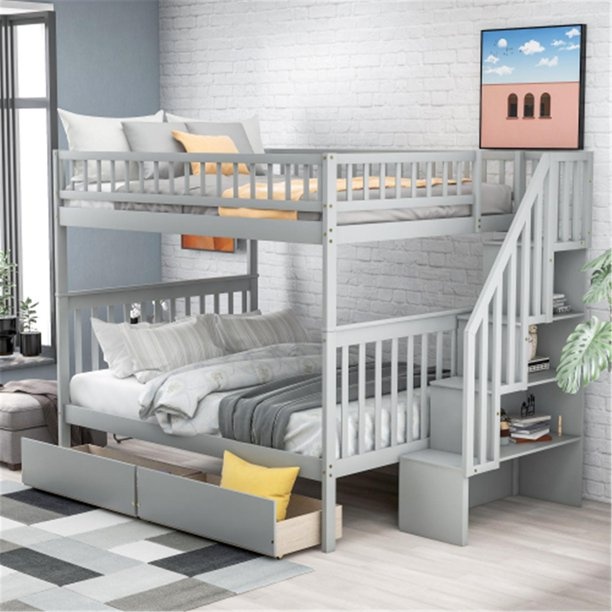
Full Over Full Size Bunk Bed Frame with Stairs, Wood Bunk Bed with Two Drawers and Storage, No Spring Box Required, Gray
Brand: tripletreebrands
This full over full bunk bed can accommodate 4 people at the same time, making full use of space. Founder's shape does not waste any space. In addition, the added drawers and storage can accommodate many items. The ladder has inclined handrails aim for easy access. The bed rails are sufficiently high to ensure the safety. The simple shape can match any style. Assembly needed. Specification Material: Pine wood+MDF Size: Full over full Color: Gray numbers of slat: 10 Function: Storage/ Drawers Decoration: Bunk bed numbers of package: 3 Spring box: No need Assembly Required: Yes Weight and Dimensions Overall Product Dimension: 93.5''L x 57.5''W x 65.6''H Upper bed: 57.5''X 78.2'' Down bed: 57.5''X 78.2'' Total height: 65.6'' Overall Product Weight: 222 lb Upper Bed Weight capability: 250 lb Down Bed Weight capability: 450 lb Upper bed Mattress thickness: 6'' Down bed Mattress thickness: 8-10'' [Modern Style] This wooden full over full bunk bed With white gray finish that looks clean and elegant in any bedroom or guest room arrangement. Inclined handrails easy to access.bunk bed With two drawers and storage, make the most of space and the Drawer with wheels. [Sturdy Pinewood Construction] The full over full bunk bed Constructed with High quality pine wood frame gives this versatile piece stability and durability, bunk bed with strong mattress support with wood slats prevents sagging and increases mattress life. [Design for Children Safety] The kids bunk bed frame is equipped with a sturdy Stairs , and it much easier to up and down for your children. the upper bed has high guardrails for additional security, and prevent kids from falling. [Dimension] This wood bunk bed features two full size beds, can accommodate 4 people. Product Dimensions:93.5''Lx57.5''Wx65.6''H, Upper Bed Weight capability: 250lb,Down Bed Weight capability: 450lb, no box spring needed. [Easy to Assemble] Some assembly is required, we have provided clear instructions and hardware. You can assemble it easily. NOTE: This item comes in 3 boxes and may not be delivered at the same time. Please wait patiently or contact us freely if you only receive part of them.
Category: Furniture > Beds & Accessories > Beds & Bed Frames > Bunk Beds & Bed Frames